Cass Avenue Methodist Episcopal Church

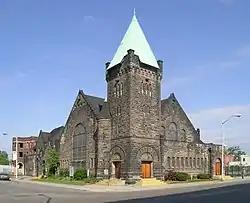

The Cass Community United Methodist Church is located at 3901 Cass Avenue in Midtown Detroit, Michigan. It was built in 1883 as the Cass Avenue Methodist Episcopal Church, listed on the National Register of Historic Places in 1982, and designated a Michigan State Historic Site in 1985.